Webster & Sheffield

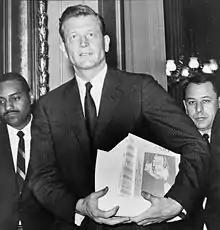
John Lindsay

John Lindsay, who in 1949 began his legal career at the law firm as an associate, became a partner at the firm in the record time of under four years. Lindsay left the firm to run for a seat in the U. S. House of Representatives in 1958; after serving four terms in Congress and two terms as Mayor of New York City, Lindsay returned to the firm in 1974 through its dissolution in 1991 as a partner in its Public Finance Department.